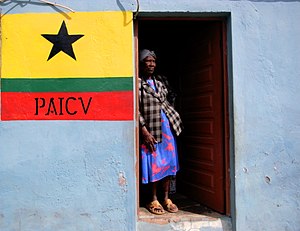
Det afrikanske parti for Kap Verdes uafhængighed
Partiets logo på hus i Kap Verde
Det afrikanske parti for Kap Verdes uafhængighed er et socialdemokratisk politisk parti på Kap Verde.